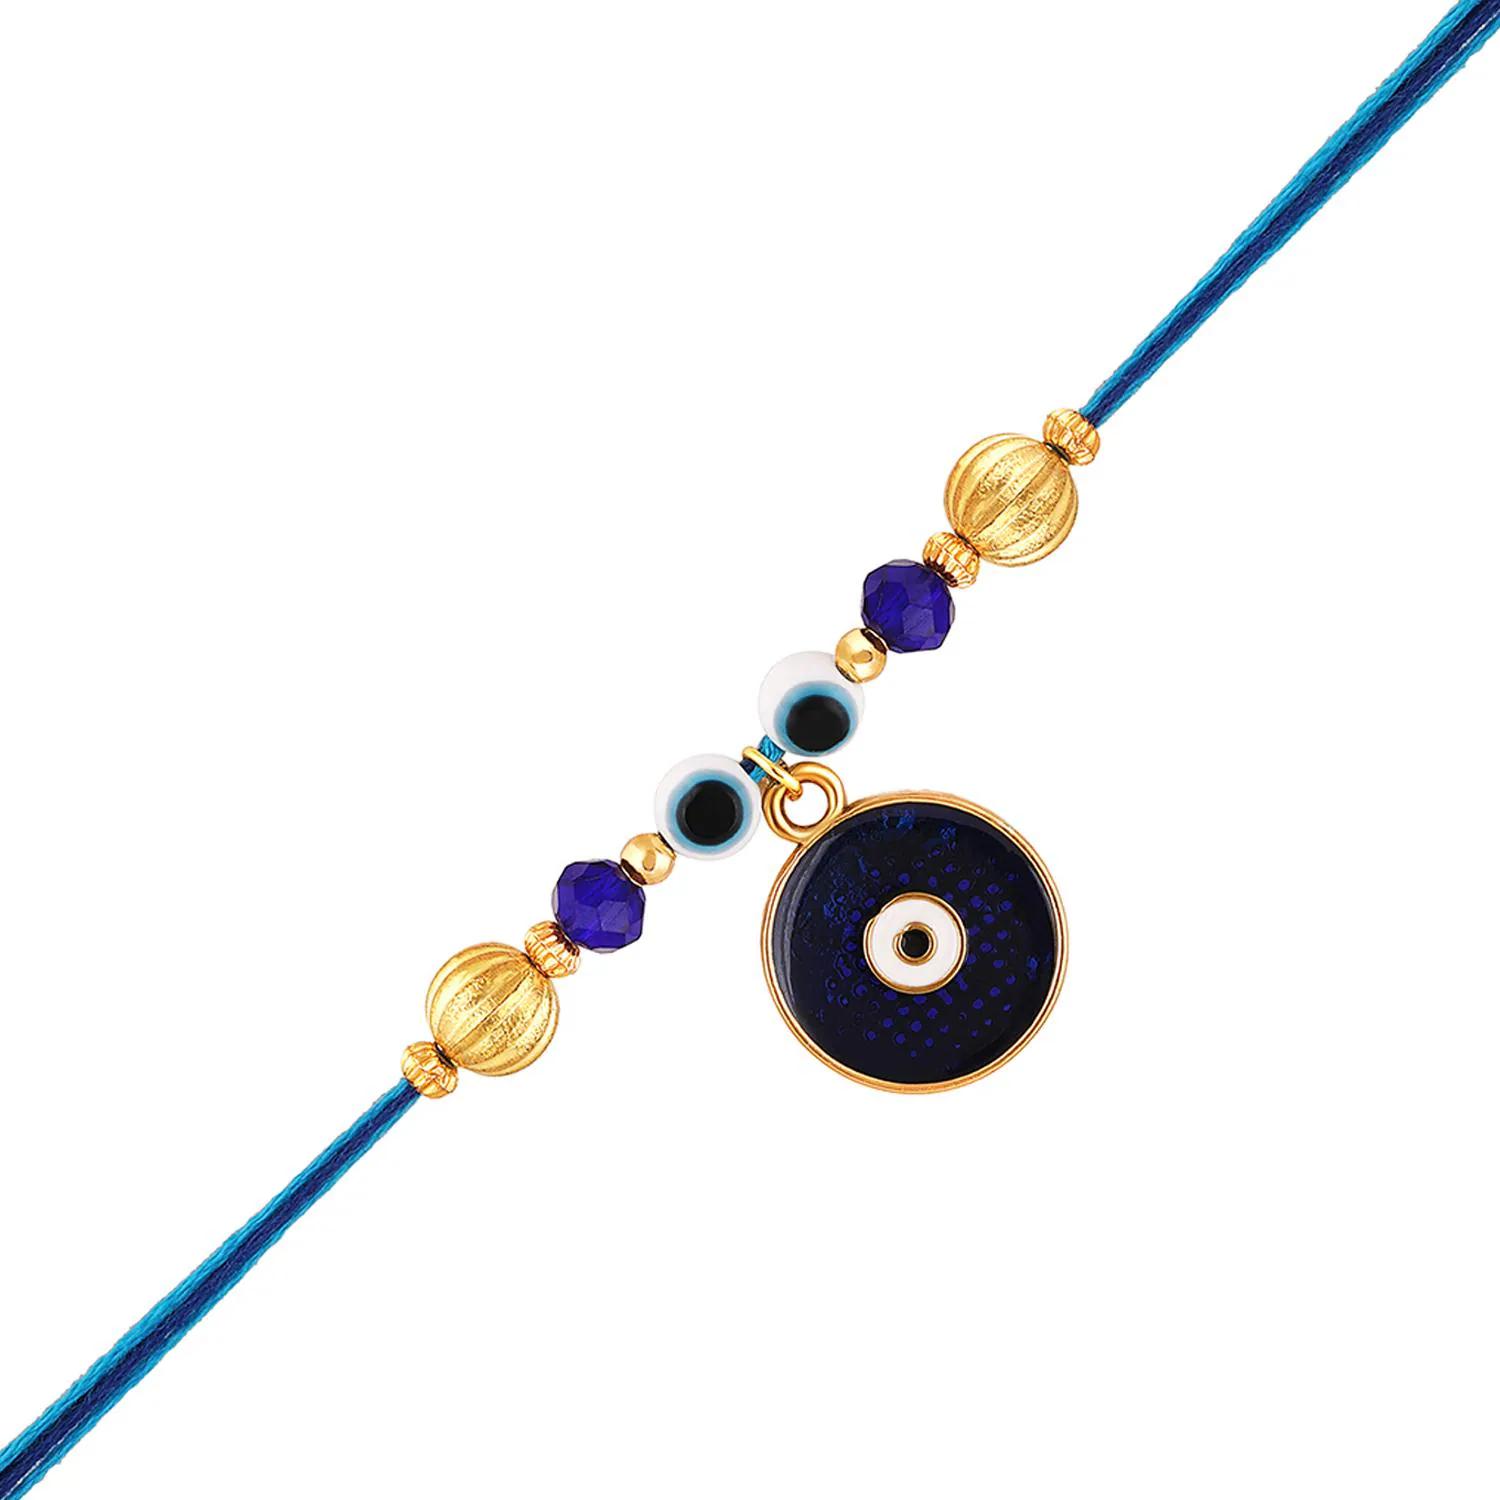
 Mahi Auspicious Evil Eye Meenakari Work Rakshabandhan Rakhi for Brother, Bhai, Bro (RA1100748G)
Type: Rakhis
Brand: Mahi
Price: Rs. 239
 Celebrate Raksha Bandhan with our exquisitely crafted Rakhi, designed to strengthen the bond between siblings. This traditional Rakhi features intricate beadwork and durable thread, ensuring it stands the test of time. Handmade with care, each Rakhi is a unique and meaningful gift for your brother. Each Rakhi carries heartfelt blessings and good wishes for your brother's well-being and success. Celebrates the bond of love and protection between siblings, a cherished tradition in Indian culture.
Features: The Rakhi is adorned with vibrant colors and attractive embellishments that add a touch of elegance to the celebration.,Content in Box : 1 Rakhi ; Cultural Significance: This beautiful Rakhi will acknowledge your love for Your Brother with the promise that your bond with him will grow stronger as time goes on.,Vibrant Colors: Adding bright and playful colors to the celebration will make it stand out and make it more enjoyable.,Celebrate the bond of love and protection with our exquisite Rakhis. Share the joy of Raksha Bandhan Festival with this beautiful Rakhi, a token of love, protection and blessings.,Adjustable Size and Easy to tie: Designed to fit wrists of all sizes. It is simple and easy to tie the Rakhi securely and effortlessly.
Included: 1 Rakhi